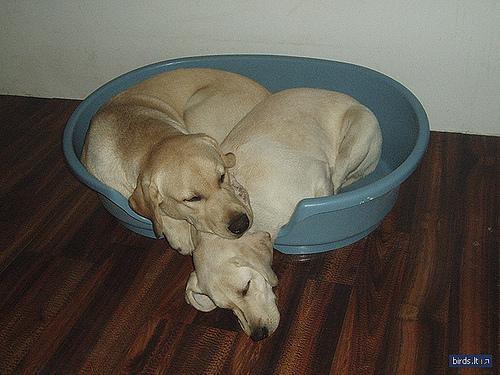
Labrador_retriever